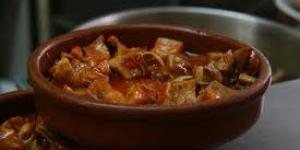
orejas de cerdo en salsa de tomate un poco picante